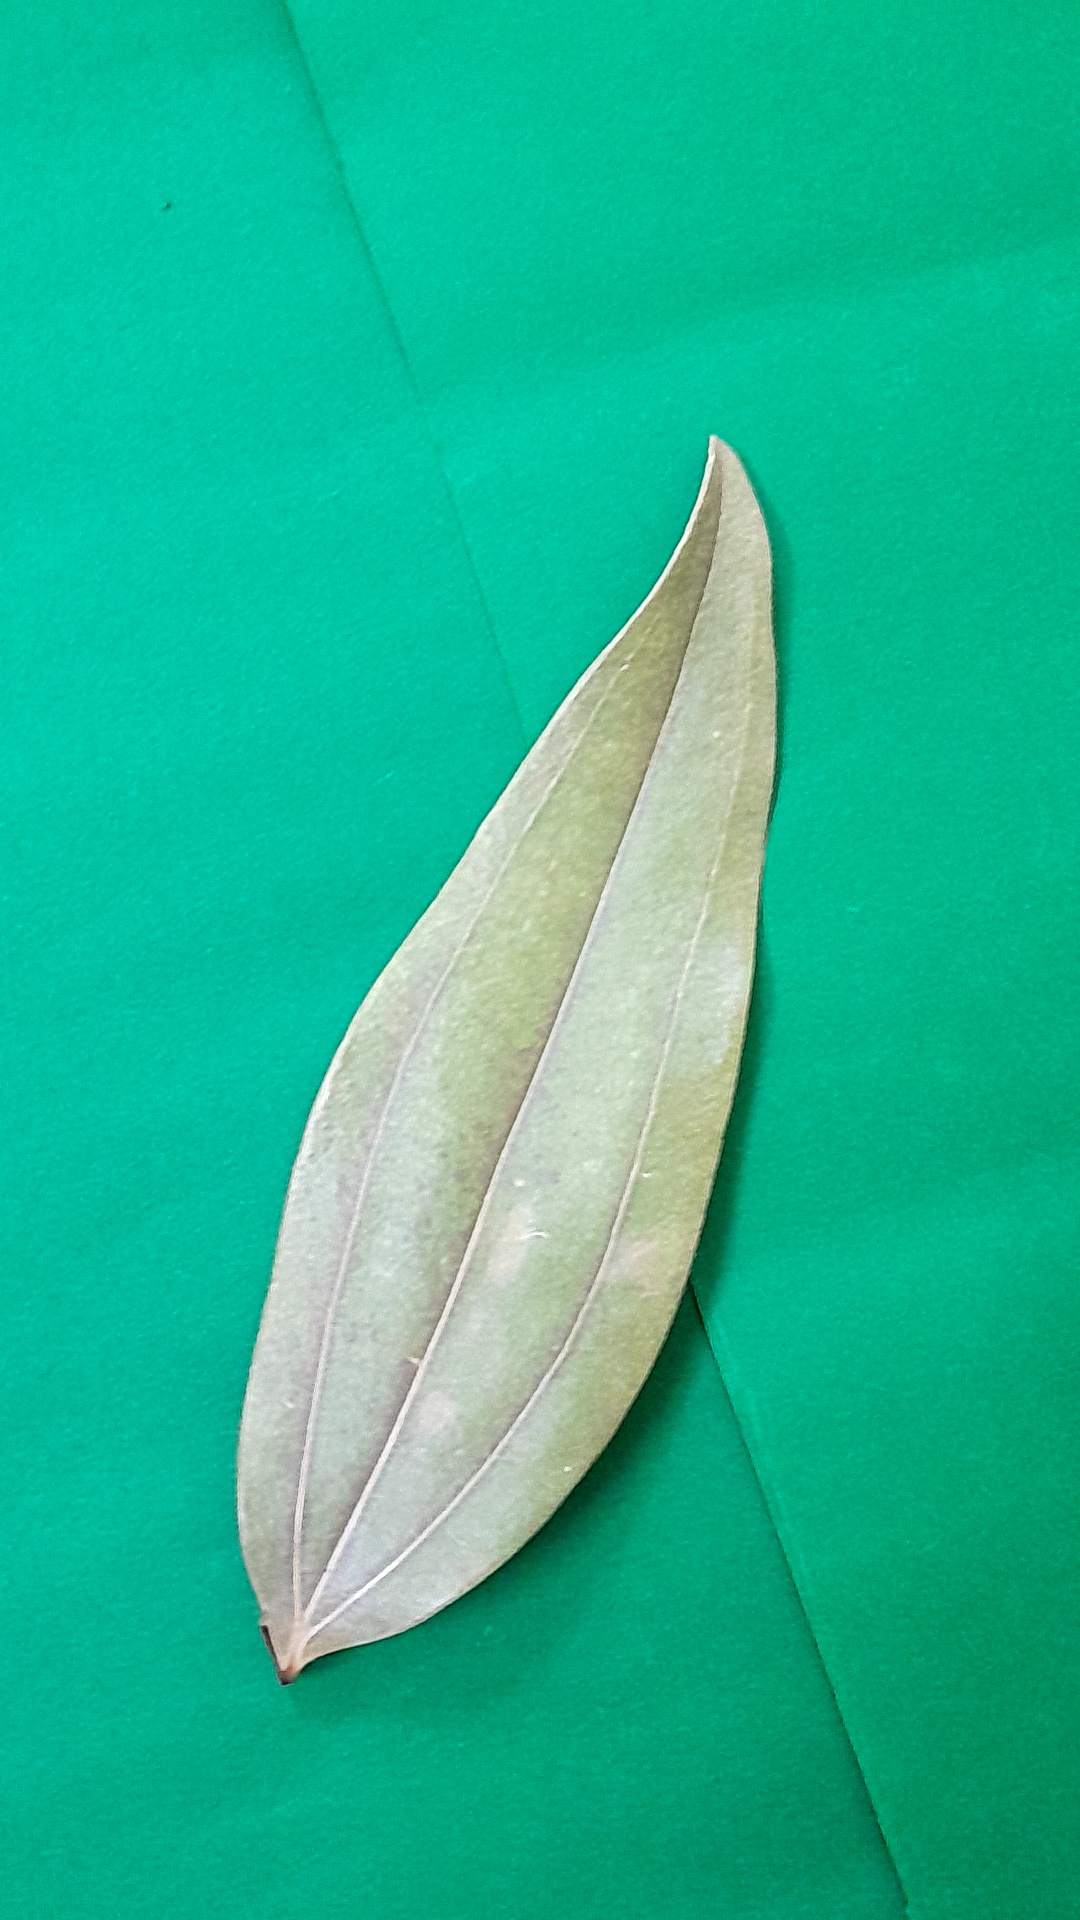
Label: Dry Leaf